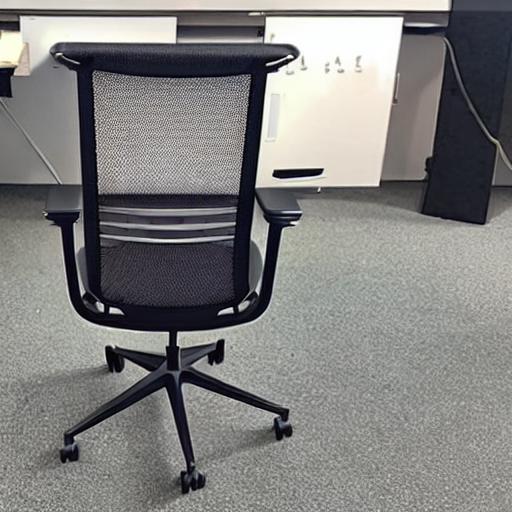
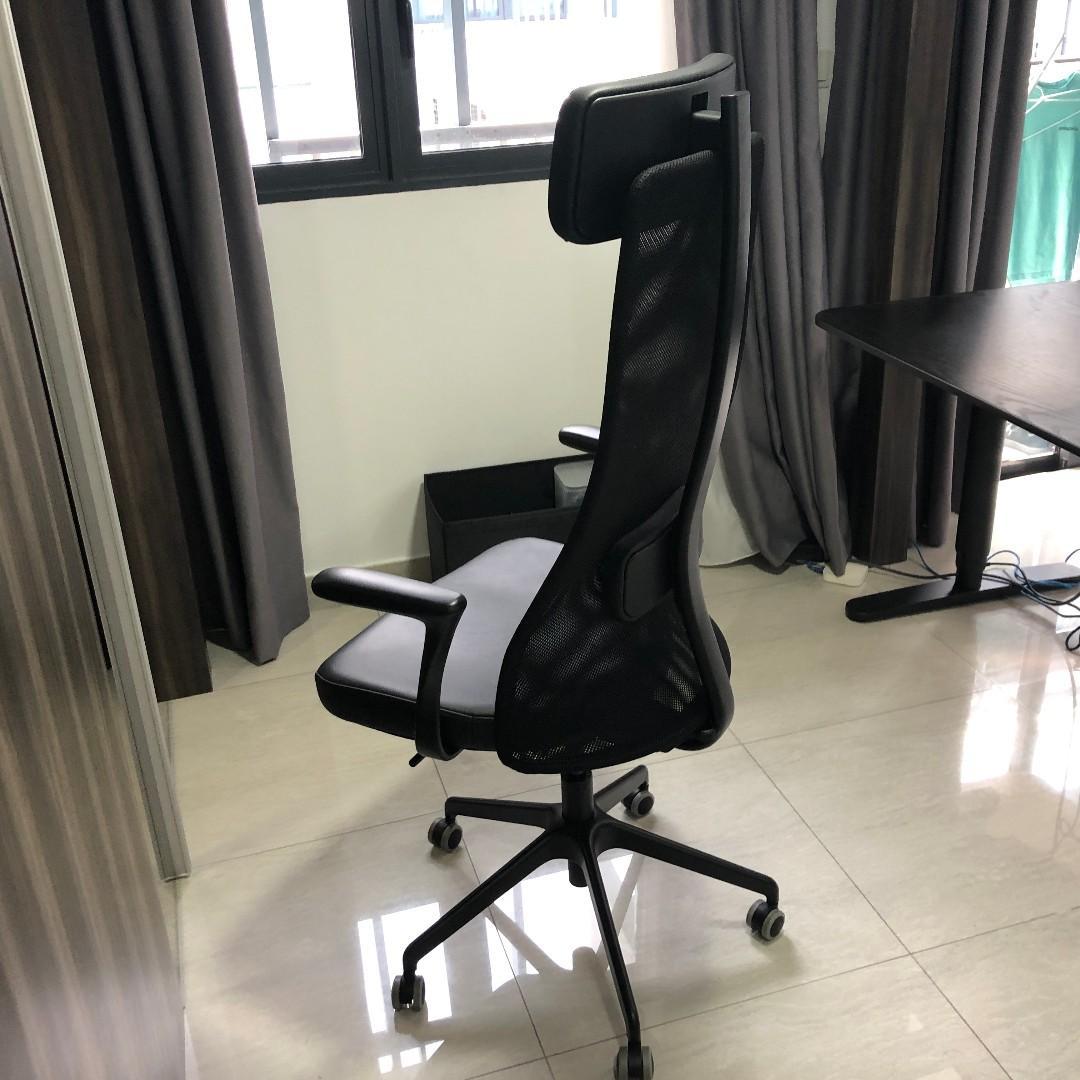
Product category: items_chair
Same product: no